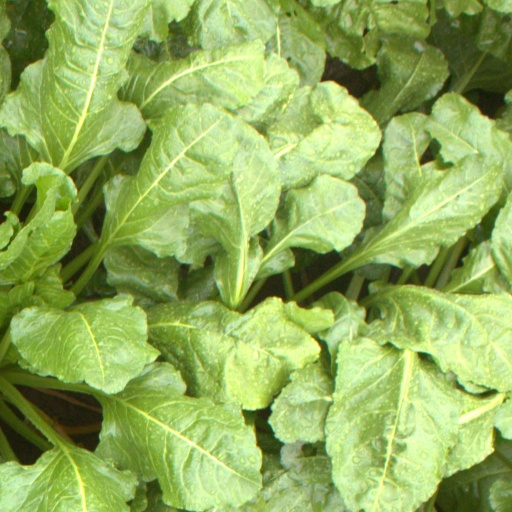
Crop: sugar beet